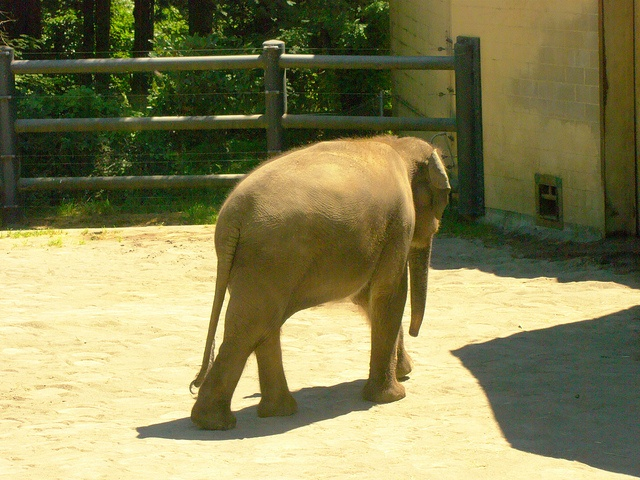
An elephant walks on dirt in a fenced enclosure with a building and trees.
A large elephant standing near a wooden fence.
A young elephant in an enclosure turns away and walks towards a building
A baby elephant strolls around the outdoor pen.
One elephant walks in a fenced in dirt area.